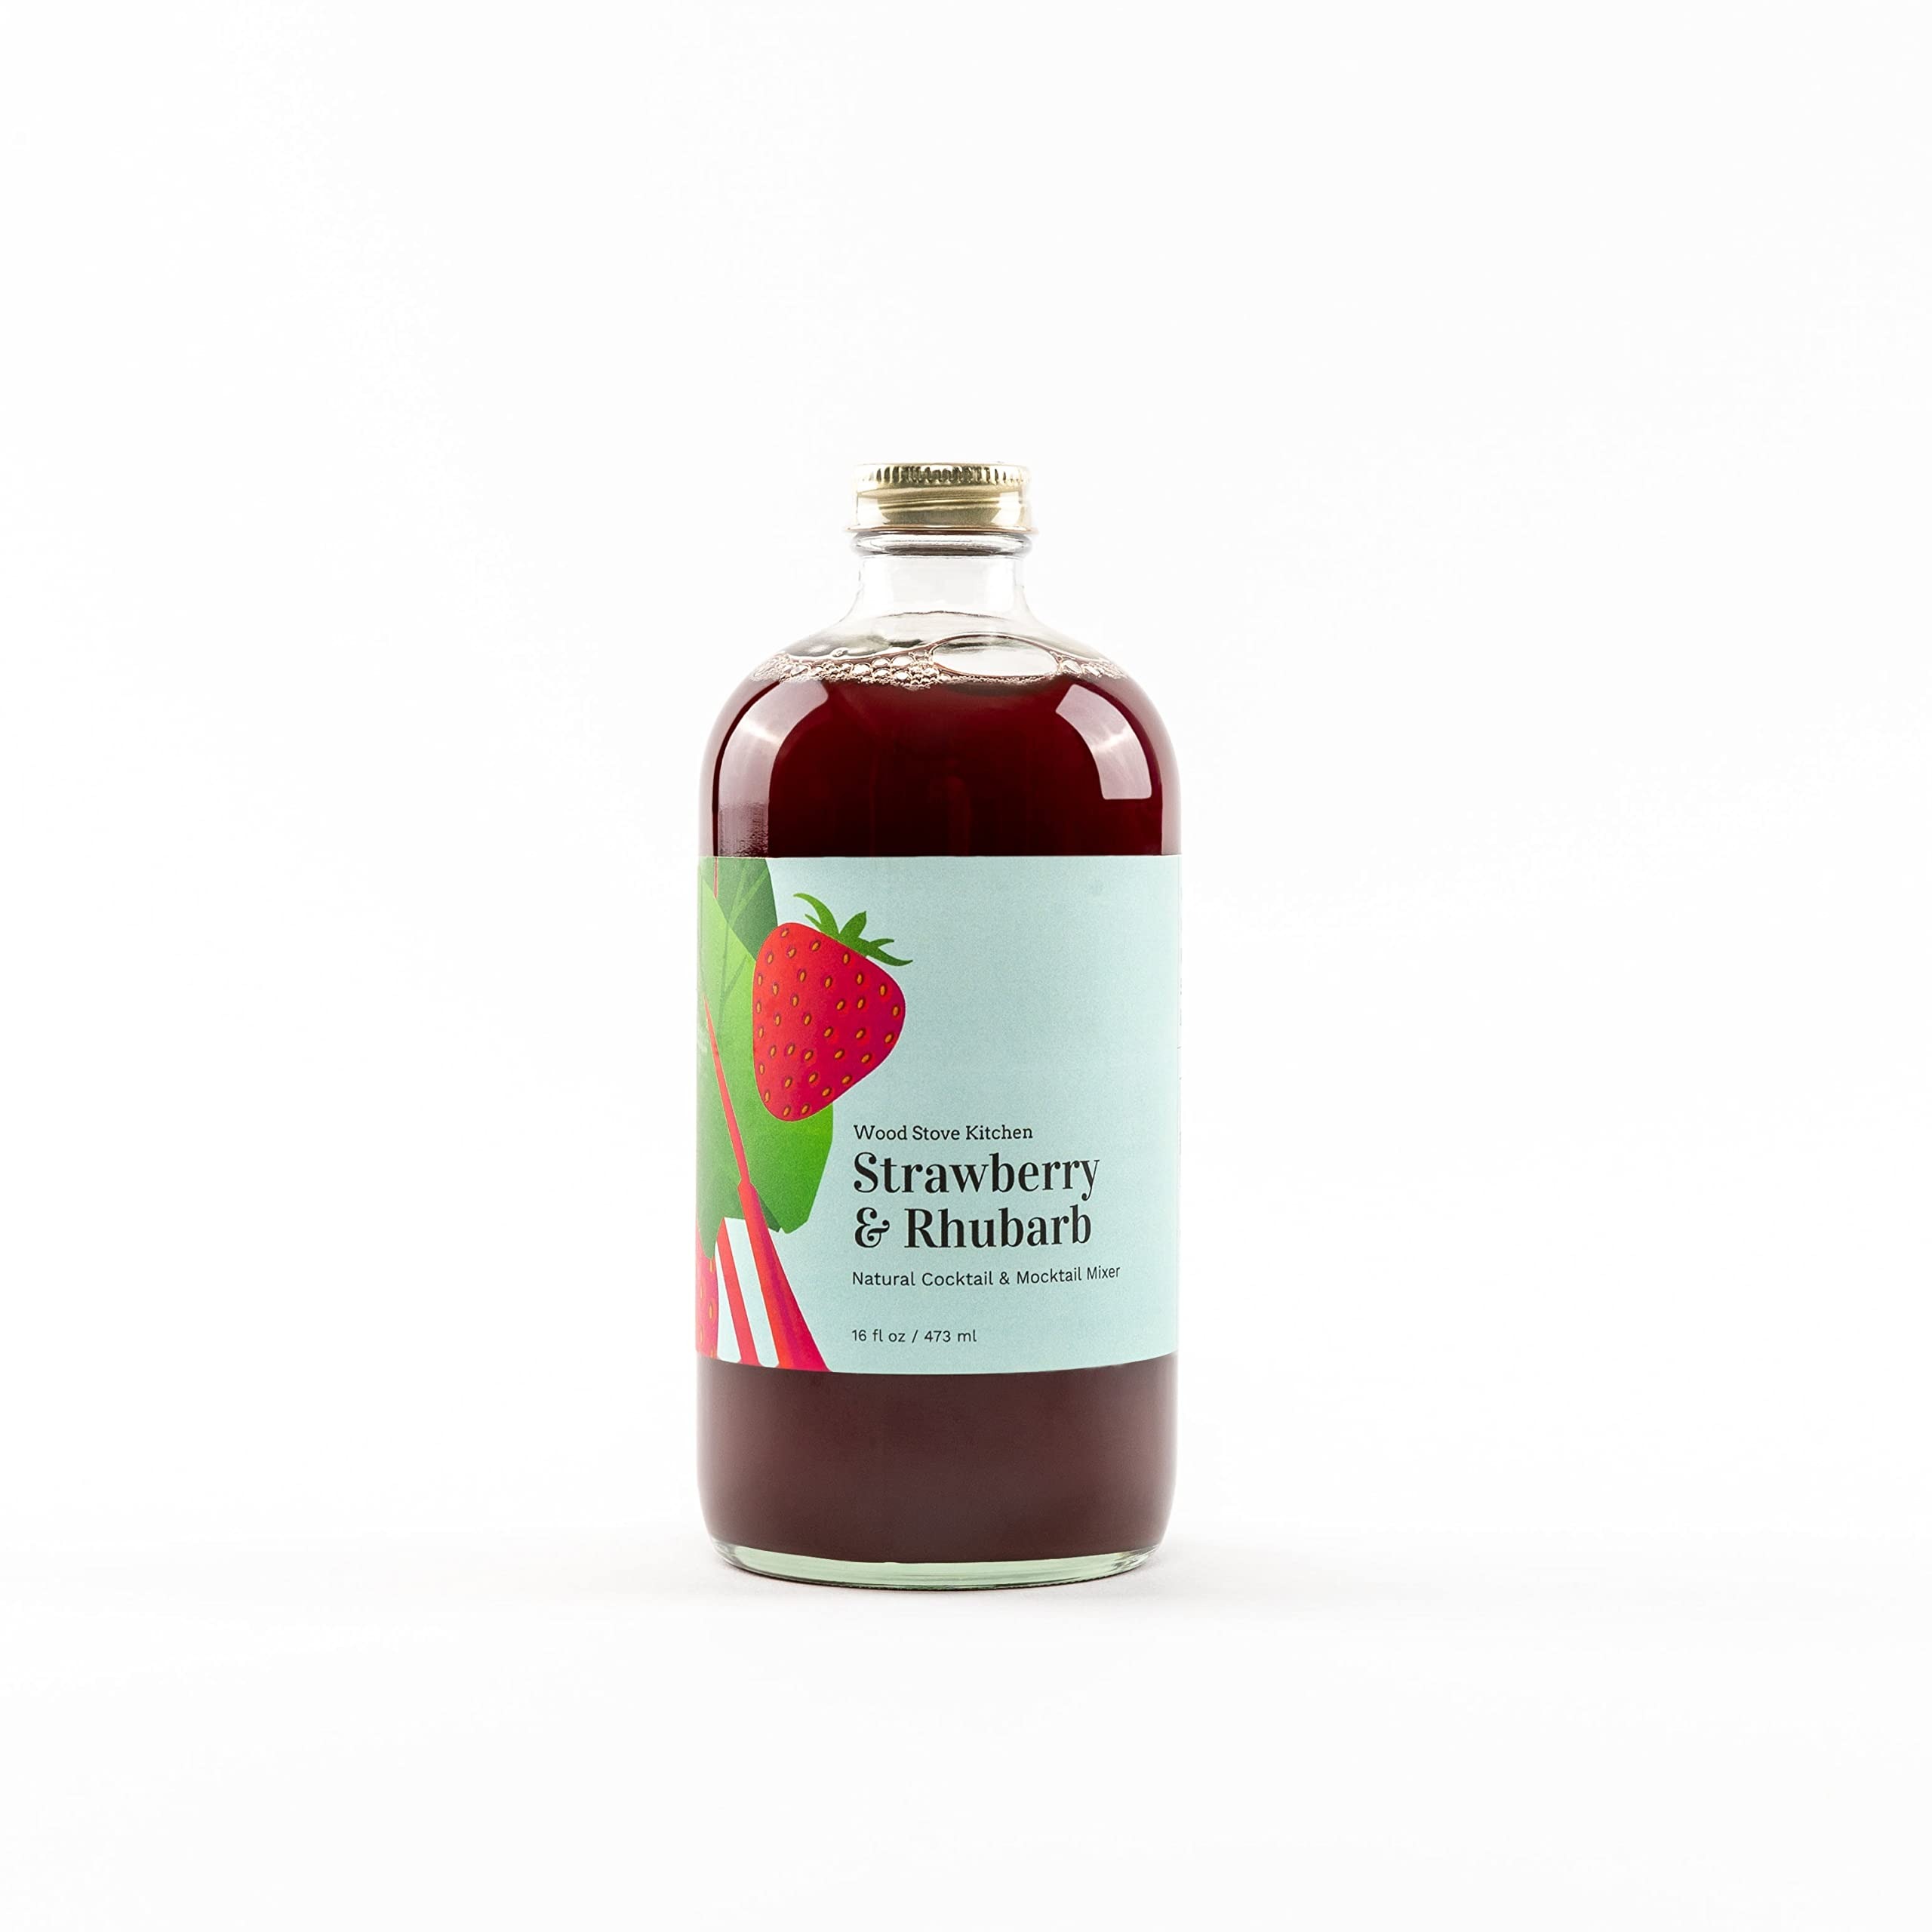
Item Name: Wood Stove Kitchen - Strawberry & Rhubarb Mix | Cocktail & Mocktail Mixer - Natural Craft Syrup with Tasty Flavors - Concentrated & Alcohol Free - Aromatic, Honey, 16 oz.
Bullet Point 1: Magic Pot: Put some pie in your cocktail or mocktail with this well-rounded, all-natural mixer. It's 2/3 rhubarb and 1/3 strawberry which leads to a mixer that is mildly sweet with slight earthy notes. Each 16 fl oz bottle makes 10+ cocktails and has only 40 calories per serving.Buy one for yourself, and send a few as gifts to your friends ahead of your next virtual or in-person happy hour.
Bullet Point 2: Environment Friendly: We are stewards of the environment and aim to ensure that our business acts as a force for good and mitigates our negative environmental impact to the greatest extent possible. We use glass containers and avoid plastic wherever possible. We recycle as many elements of our waste as possible and work with suppliers and retailers who share this value. We source ingredients from as locally as possible to minimize our carbon footprint.
Bullet Point 3: Guilt Free: Our mixes are designed to be a great-tasting and healthy cocktail mixer using all-natural ingredients so you can have a tasty cocktail without any additive chemicals or substances! Don’t want all those extra calories and sugar typically found in a craft cocktail?
Bullet Point 4: Easy Entertainment with One Step: Our convenient and tasty cocktail mixers will turn your next BBQ, bachelorette party, birthday party, or any get-together into an unforgettable shindig! You'll enjoy this mixer with rum, vodka, gin, or any other spirit -- or with a white wine spritzer or a bit of prosecco.
Bullet Point 5: Preserve Freshness: Extend the shelf life and maintain the quality of your Strawberry & Rhubarb Mix by refrigerating it after opening, ensuring each pour retains its irresistible flavor.
Value: 16.0
Unit: Fl Oz

Price: 19.995